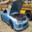
Label: automobile